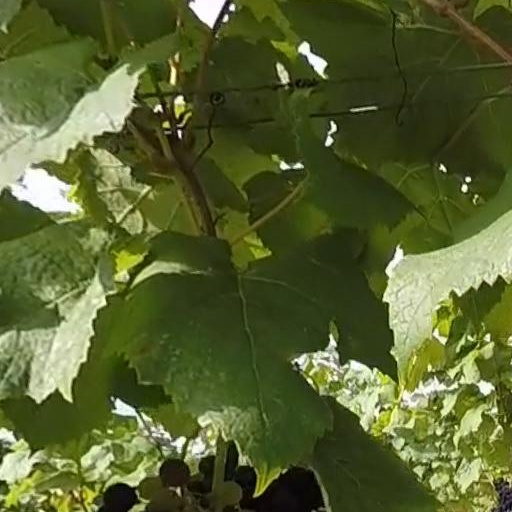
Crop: grape